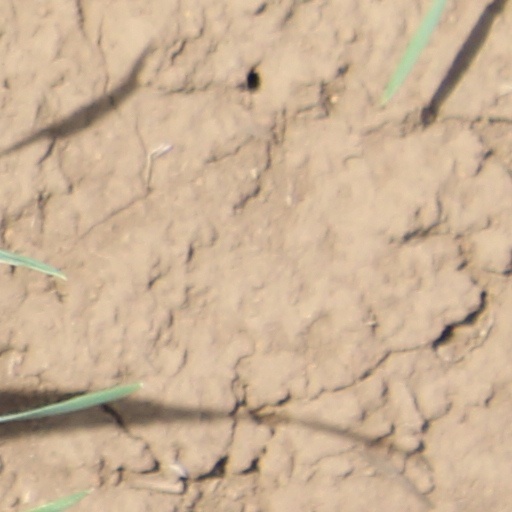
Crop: wheat